Czechoslovakism

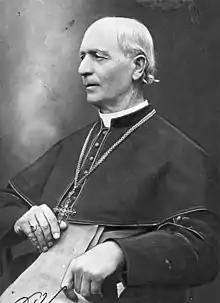
Andrej Hlinka

In the mid-1930s it was already visible that among the Slovak population Czechoslovakism – if ever genuinely popular – was in retreat. Apart from Czech predominance resulting from their numerical superiority and economic strength, the supposed reason for this demise was also the ideology itself. It was visibly Czech-biased; moreover, Slovak nationalists were dismissed as Magyarones, traitors supportive of Magyarization, a reference to 19th century theory which opposed buildup of Slovak language as an attempt first to separate Slovaks from Czechs and then to turn them into Hungarians. Some ľudák leaders were under police surveillance, some of their rallies were banned, their press tribunes were suspended for brief periods and few politicians were at times detained, though all measures were firmly based in constitutional order and they have never turned into state-sponsored systematic persecution.